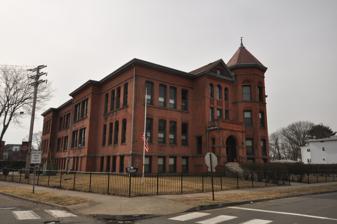
Building: Union School (West Haven, Connecticut)
Country: United States of America
Year built: 1890
United States historic place Union School U.S. National Register of Historic Places Show map of Connecticut Show map of the United States Location 174 Center St., West Haven, Connecticut Coordinates 41°16′29″N 72°56′49″W / 41.27472°N 72.94694°W / 41.27472; -72.94694 Area 1 acre (0.40 ha) Built 1890 ( 1890 ) Architect Leoni W. Robinson Architectural style Late Victorian , Eclectic Victorian NRHP reference No. 87001899 Added to NRHP November 13, 1987 The Union School is a historic school building at 174 Center Street in West Haven, Connecticut .  Built in 1890, when the area was still part of Orange , it was West Haven's first brick school building, serving as a grammar school and high school for generations of local students.  Now a senior living facility, it was listed on the National Register of Historic Places in 1987. Description and history West Haven's former Union School stands in a residential area east of the town center, at the southwest corner of Union Avenue and Center Street.  It is a two-story brick building with terra cotta and East Haven red sandstone trim, and a hip roof.  Its massing is somewhat typical of Queen Anne Victorian residential architecture, with an asymmetrical arrangement of features that include a three-story polygonal tower.  Its main entrance is recessed in a projecting bay that features a Romanesque round-arch opening.  A nearly identical addition was added to the rear in 1914. In 1890, West Haven was the most populous part of Orange, with most of the town's student population.  Planning for this school began in 1889, and accelerated when one of the nearby district schoolhouses burned down.  The new building was designed by architect Leoni W. Robinson , one of New Haven's leading architects of the late 19th century.  Some of Robinson's larger-scale industrial works in New Haven bear some resemblance to this school, which opened in 1890. It has been converted to senior housing after serving for many years as a grammar and high school. See also National Register of Historic Places listings in New Haven County, Connecticut References